O-linked glycosylation

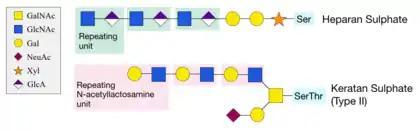
Structures of heparan sulphate and keratan sulphate, formed by the addition of xylose or GalNAc sugars, respectively, onto serine and threonine residues of proteins.

"O"-GlcNAcylation differs from other O-glycosylation processes because there are usually no sugars added onto the core structure and because the sugar can be attached or removed from a protein several times. This addition and removal occurs in cycles and is performed by two very specific enzymes. O-GlcNAc is added by O-GlcNAc transferase (OGT) and removed by O-GlcNAcase (OGA). Because there are only two enzymes that affect this specific modification, they are very tightly regulated and depend on a lot of other factors.